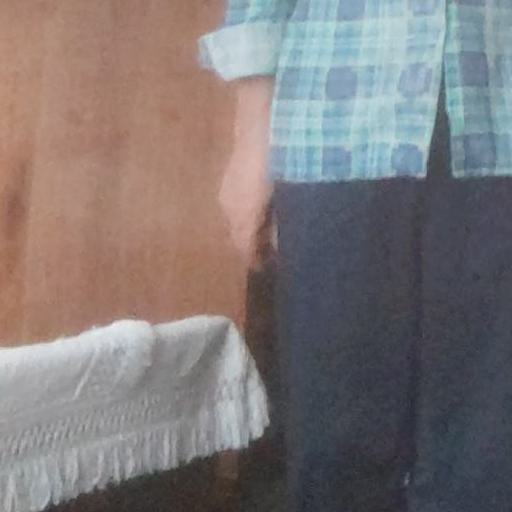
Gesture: no_gesture